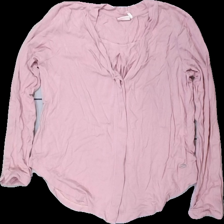
View: front
Type: Top
Category: Ladies
Brand: Dobber
Colors: Pink
Material: 100% viscose
Cut: Regular, V-collar
Size: S
Season: All
Damage location: top center
Damage 2 location: middle center
Price range: 50-100
Recommended usage: Reuse
Description: rosa långärmad tröja, mycket skrynklig